Goa

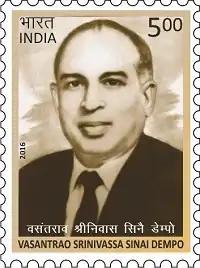
Vasantrao S. Dempo, aristocrat and Industrialist, one of Goa's wealthiest mining barons

The important forest products are bamboo canes, Maratha barks, chillar barks, and the bhirand. Coconut palm trees are common throughout Goa barring the elevated regions. A variety of deciduous trees, such as teak, Sal tree, cashew, and mango trees are present. Fruits include jackfruit, mango, pineapple, and blackberry. Goa's forests are rich in medicinal plants.